Langatte

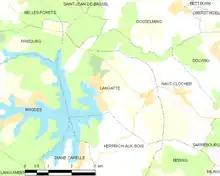
Map of Langatte

Langatte is located in Southeastern Moselle near Sarrebourg. It is one of the communes that share the Étang du Stock (a pond) with Kerprich-aux-Bois, Diane-Capelle, Rhodes and Fribourg. A leisure centre and a campsite have been installed near the pond. The new LGV Est part connecting Baudrecourt (where the High Speed Line ended before 2016) and Vendenheim has been built in Southern Moselle including Langatte and since 2016, TGV trains pass by here every day to connect Strasbourg, Paris and other destinations around France and Germany.